Kanazawa-ku, Yokohama

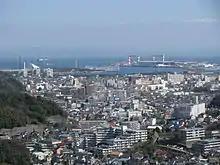
Kanazawa Ward, Yokohama, Japan, Asia, Earth

Kanagawa Prefectural Board of Education operates prefectural high schools: